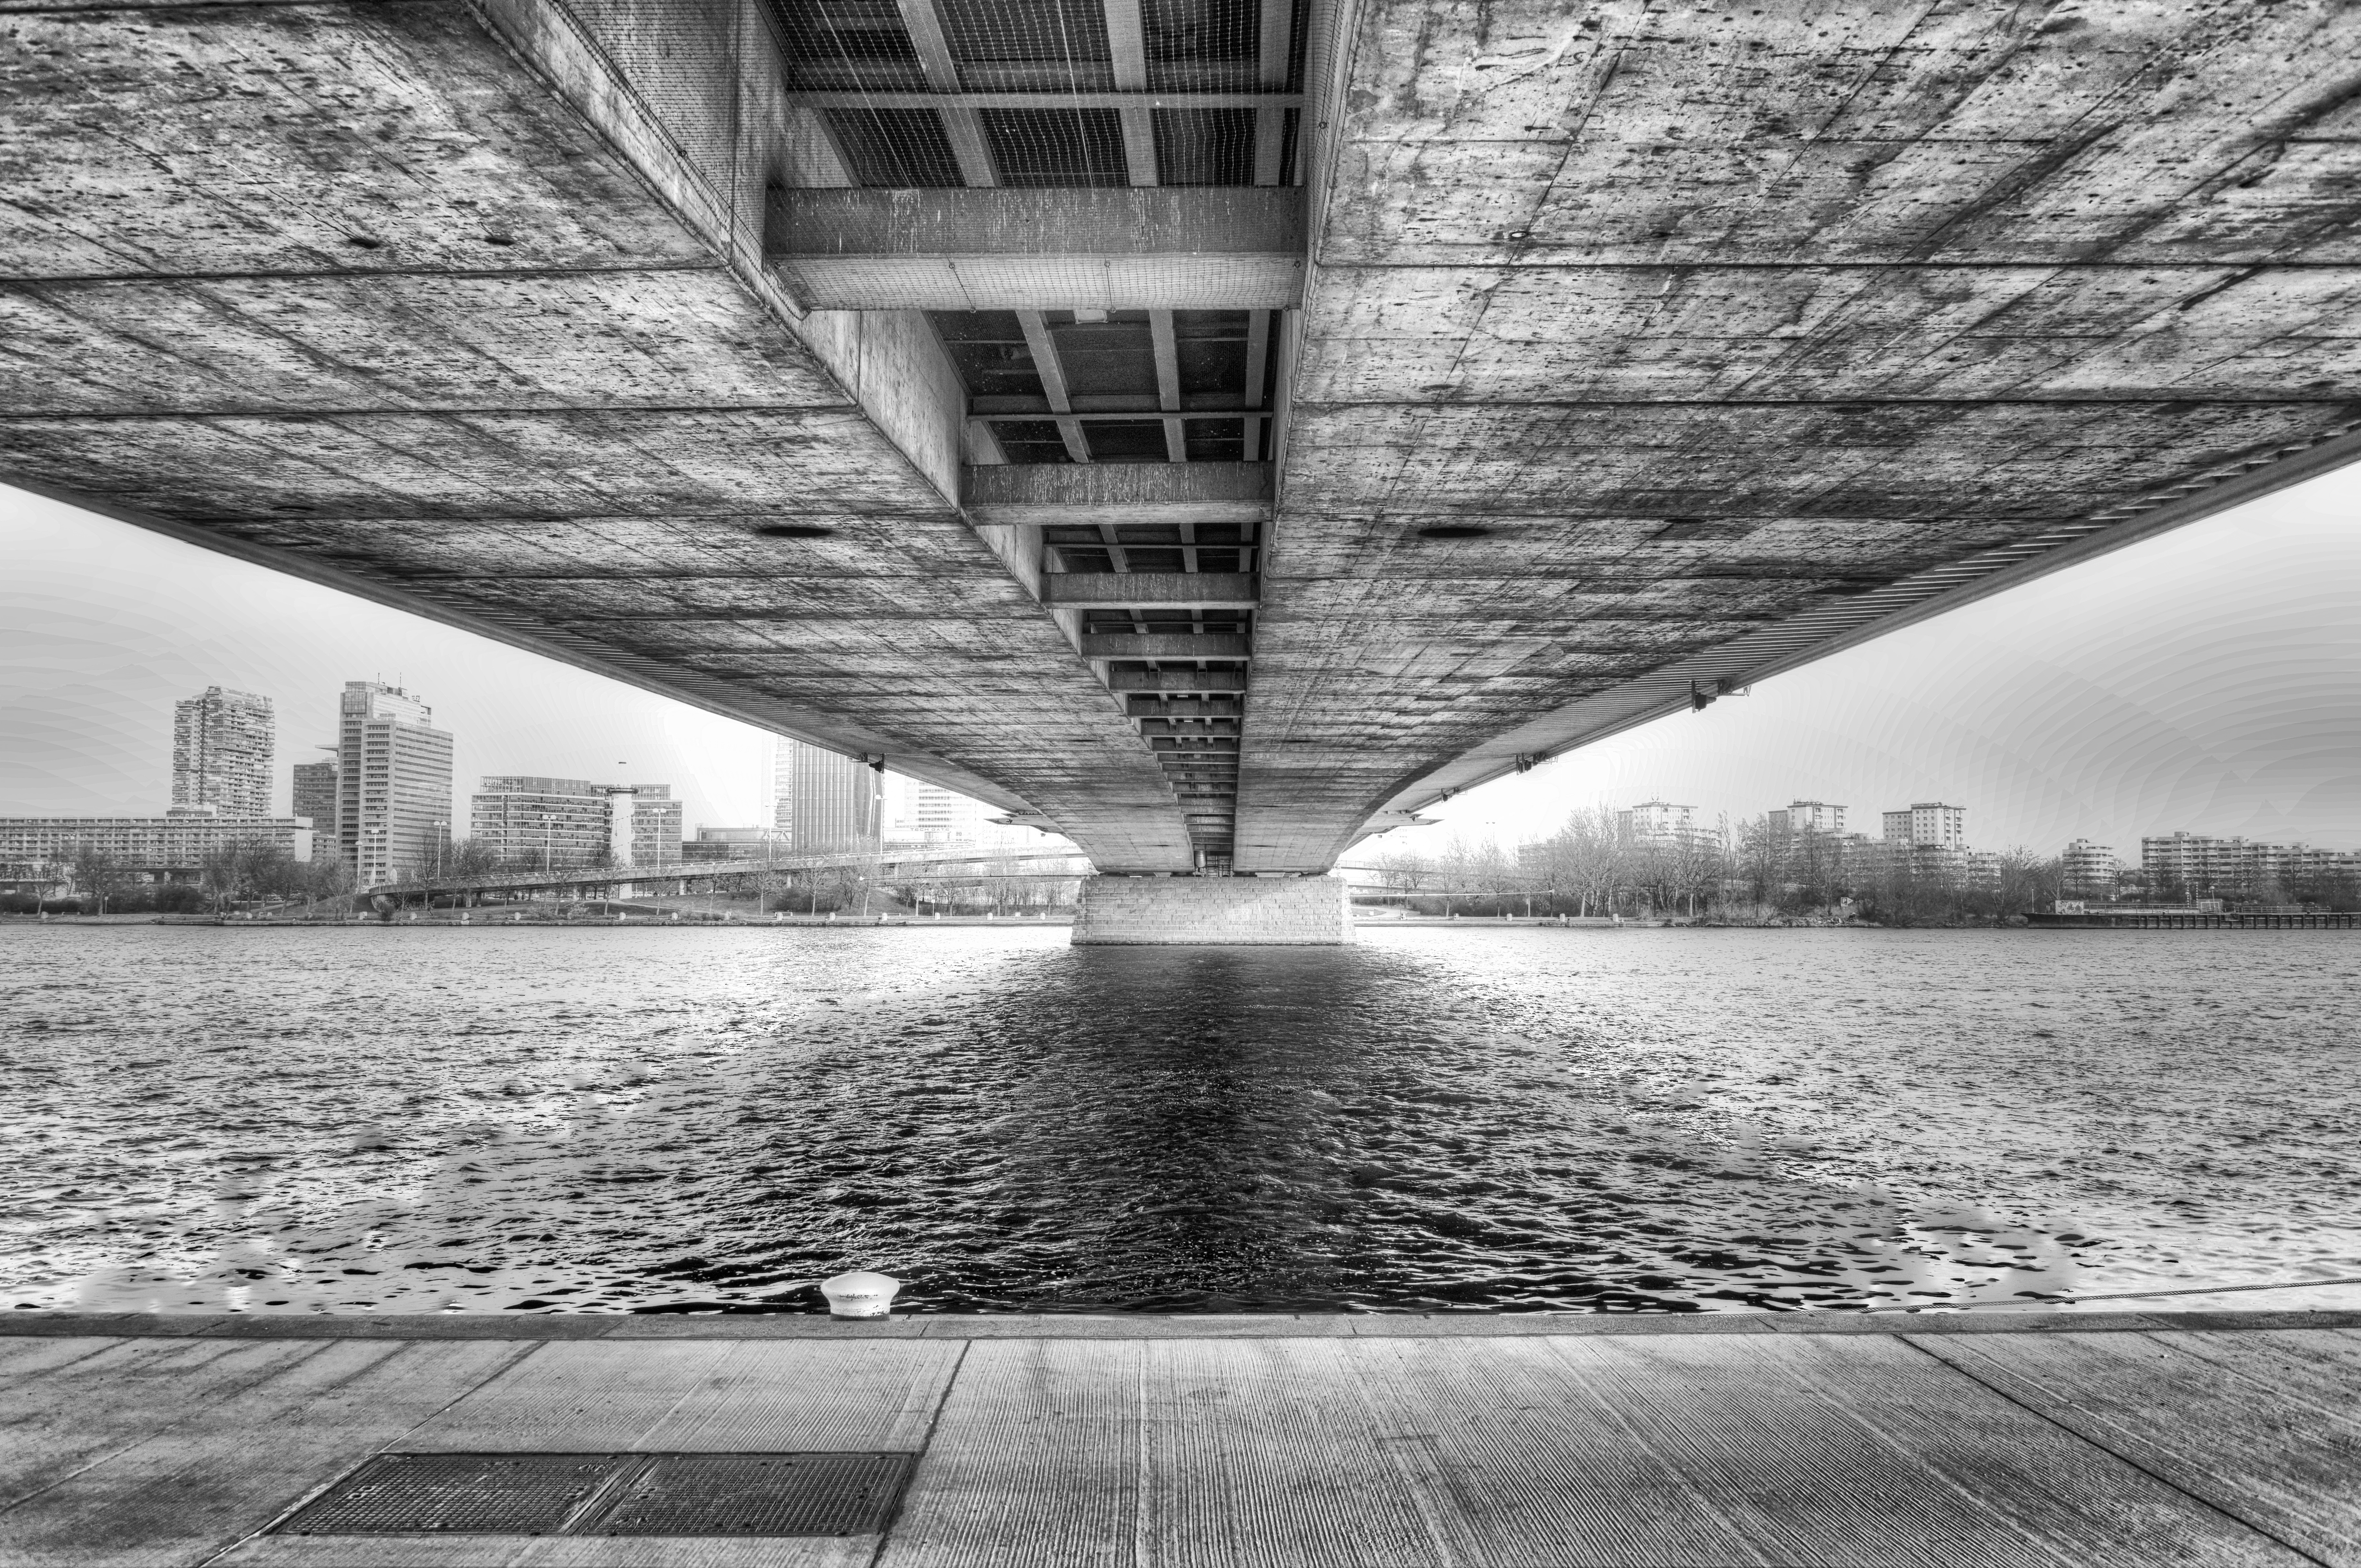
black and white, architecture, white, bridge, photography, perspective, arch, line, reflection, monochrome, danube, vienna, symmetry, shape, urban area, monochrome photography